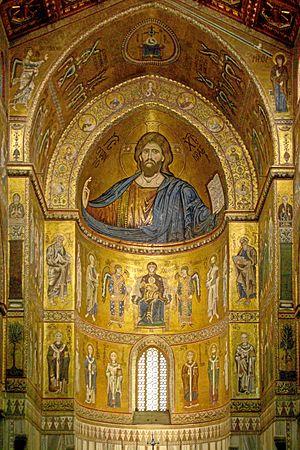
La cathédrale Santa Maria Nuova de Monreale est le siège de l'archidiocèse de Monreale, en Sicile. Dédiée à la Vierge Marie, elle porte le titre de basilique papale mineure. Elle est célèbre pour son cloître et ses mosaïques byzantines.
Le Christ en gloire est un sujet particulier de l'iconographie chrétienne. Il a pour objet la représentation eschatologique du Christ dans son corps de gloire nimbé de lumière, lors de la seconde parousie à la fin des temps après le jugement dernier. Ce thème du Christ glorieux au-delà du monde terrestre s'oppose aux autres scènes de la vie terrestre de Jésus par un traitement non réaliste d'une figure hiératique codifiée, rejoignant les représentations de l'Ascension ou de la Transfiguration. Le Christ est représenté de face, barbu, cheveux longs, traits figés, entouré d'un nimbe crucifère souvent dans un cercle ou une mandorle, seul ou entouré de différents motifs.